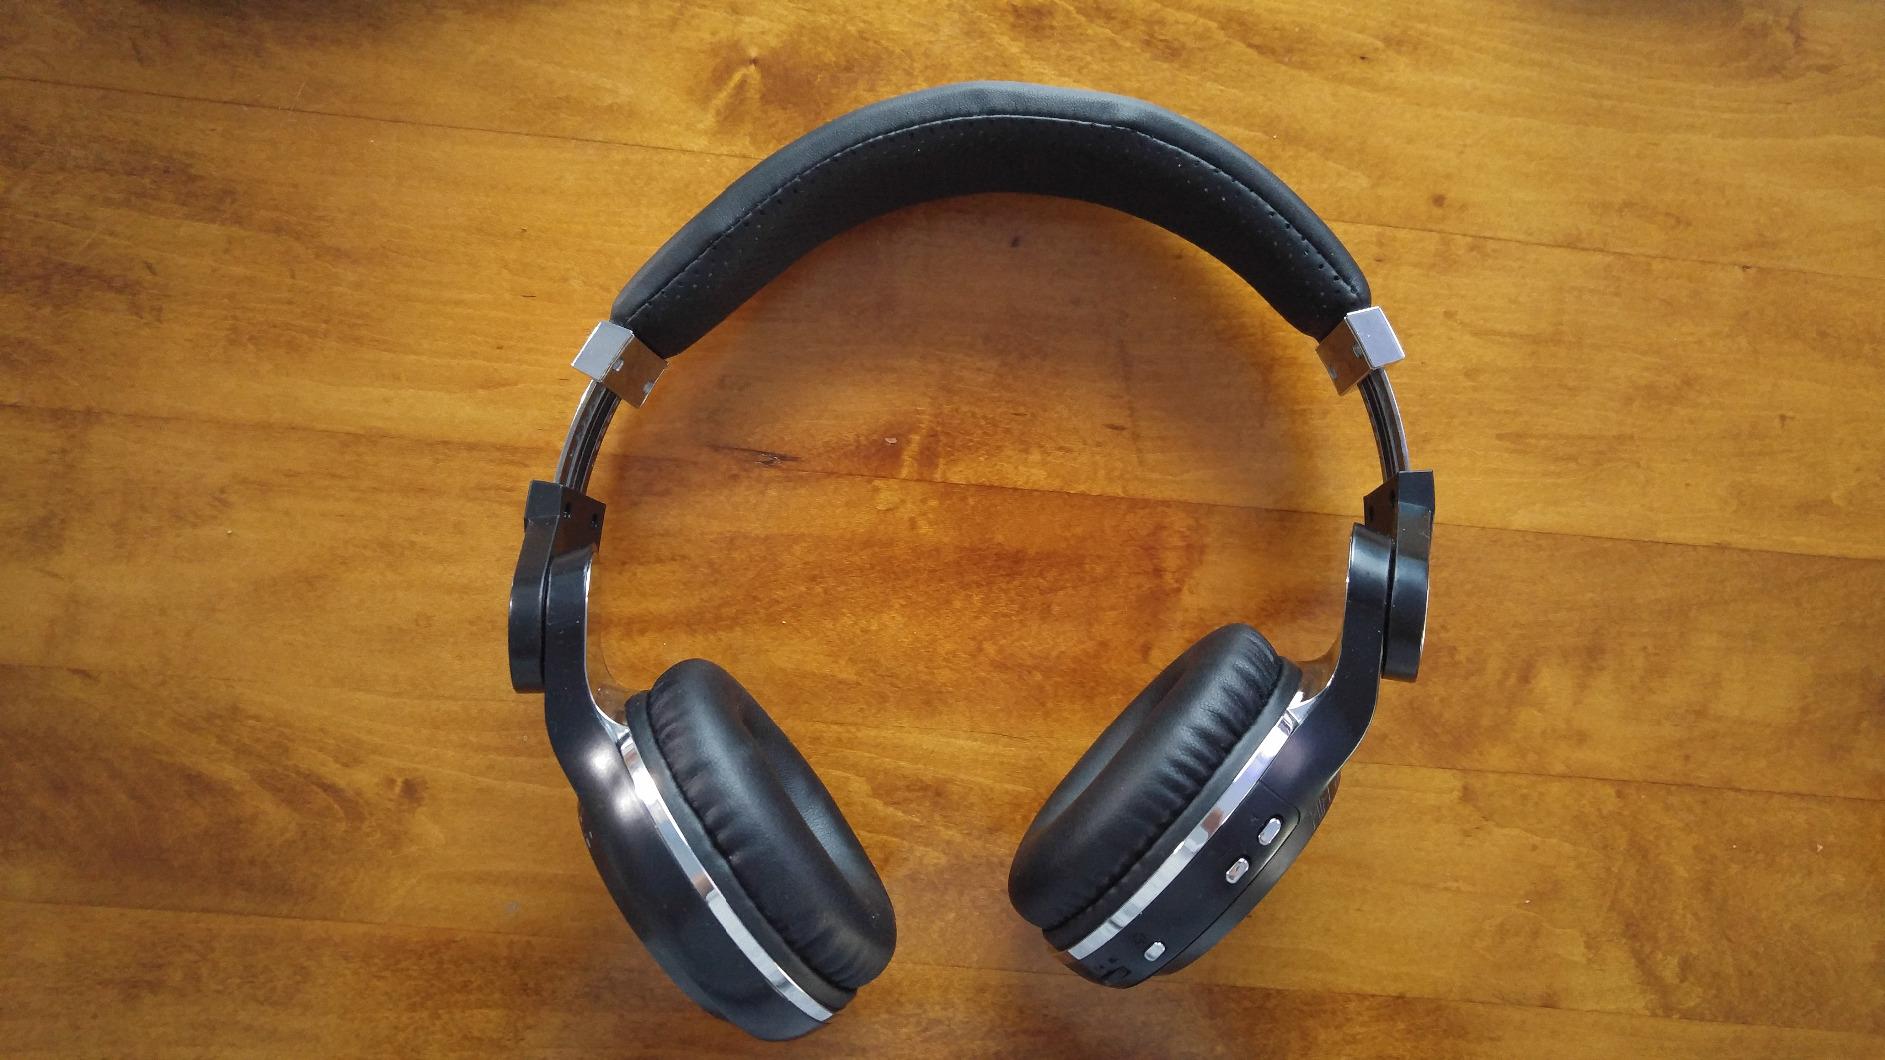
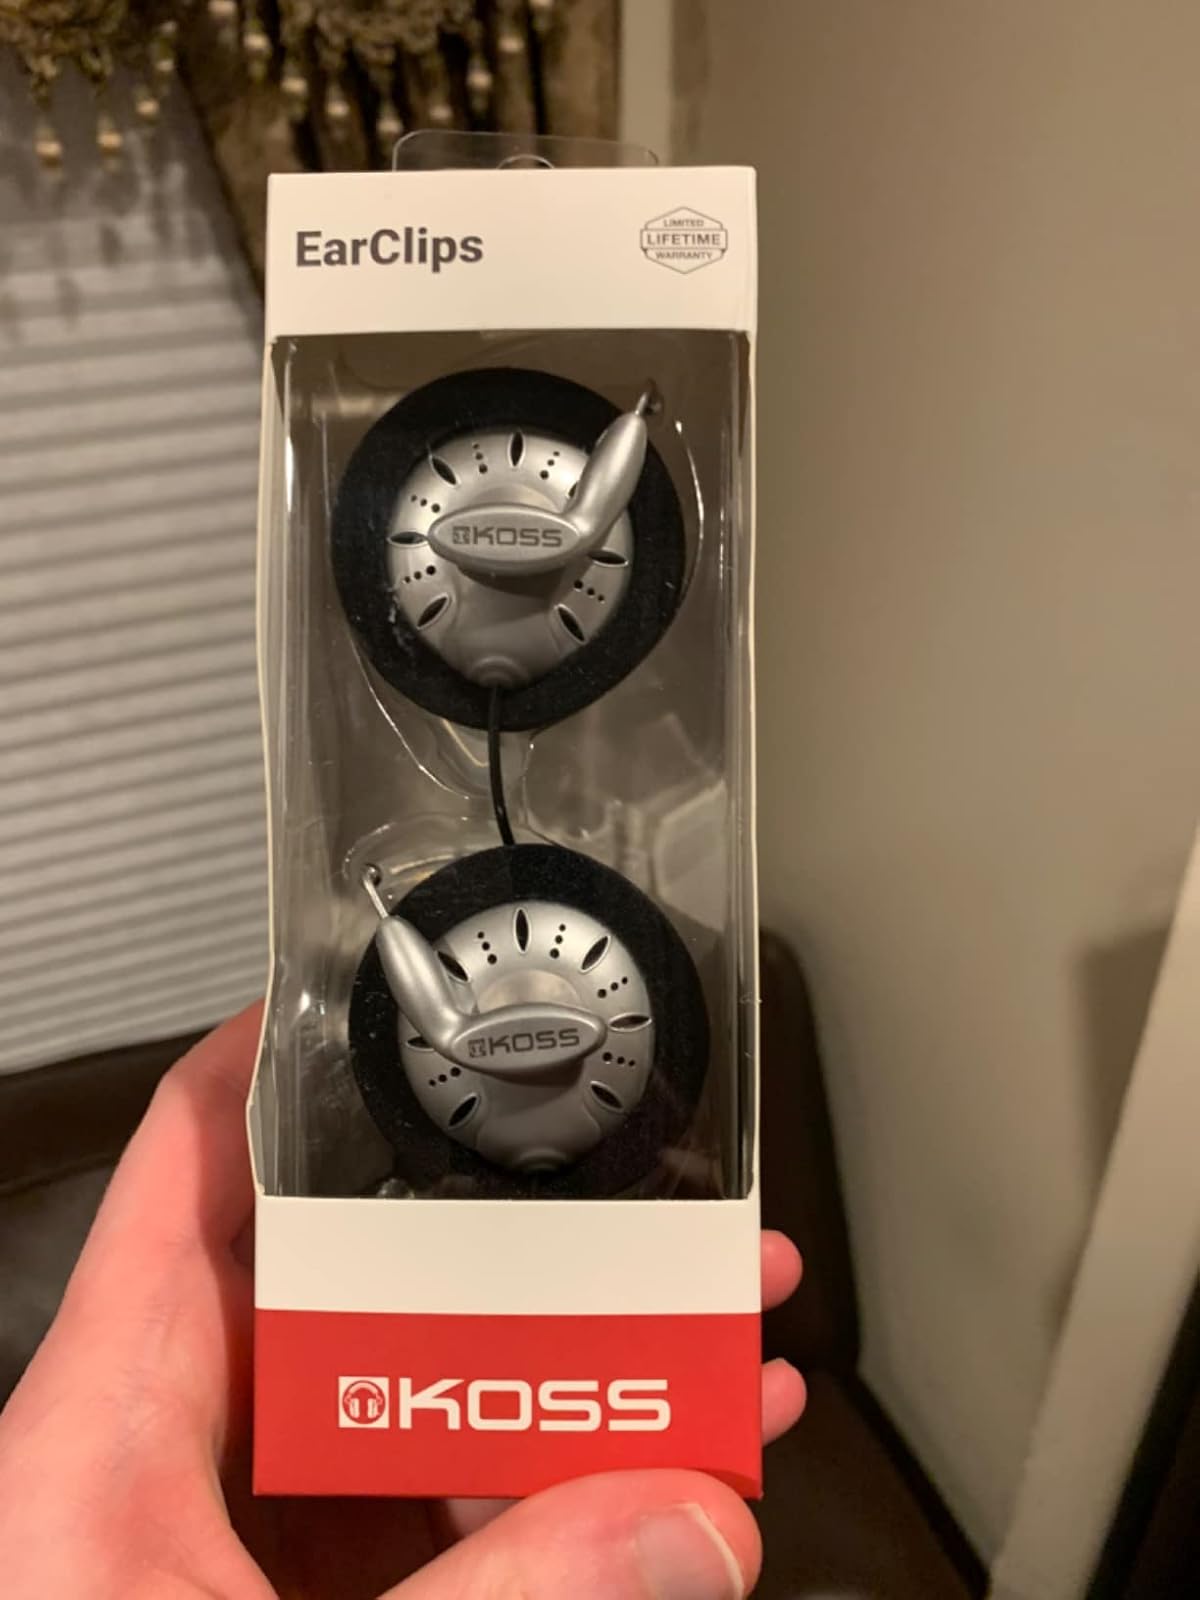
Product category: headphones
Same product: no